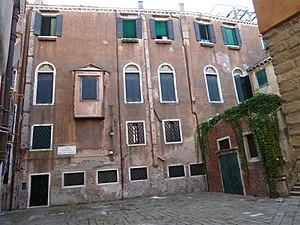
corte michiel